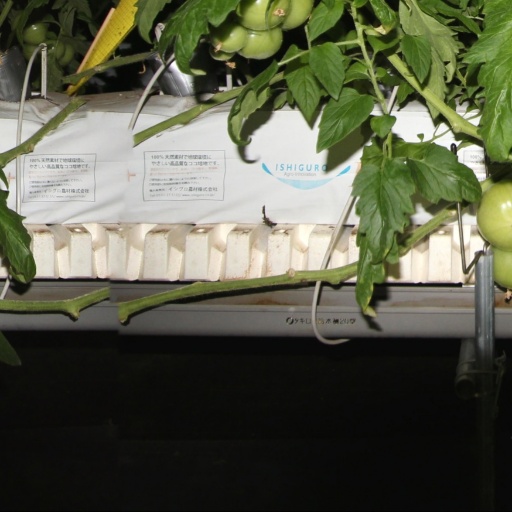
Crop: tomato